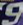
Number: 9